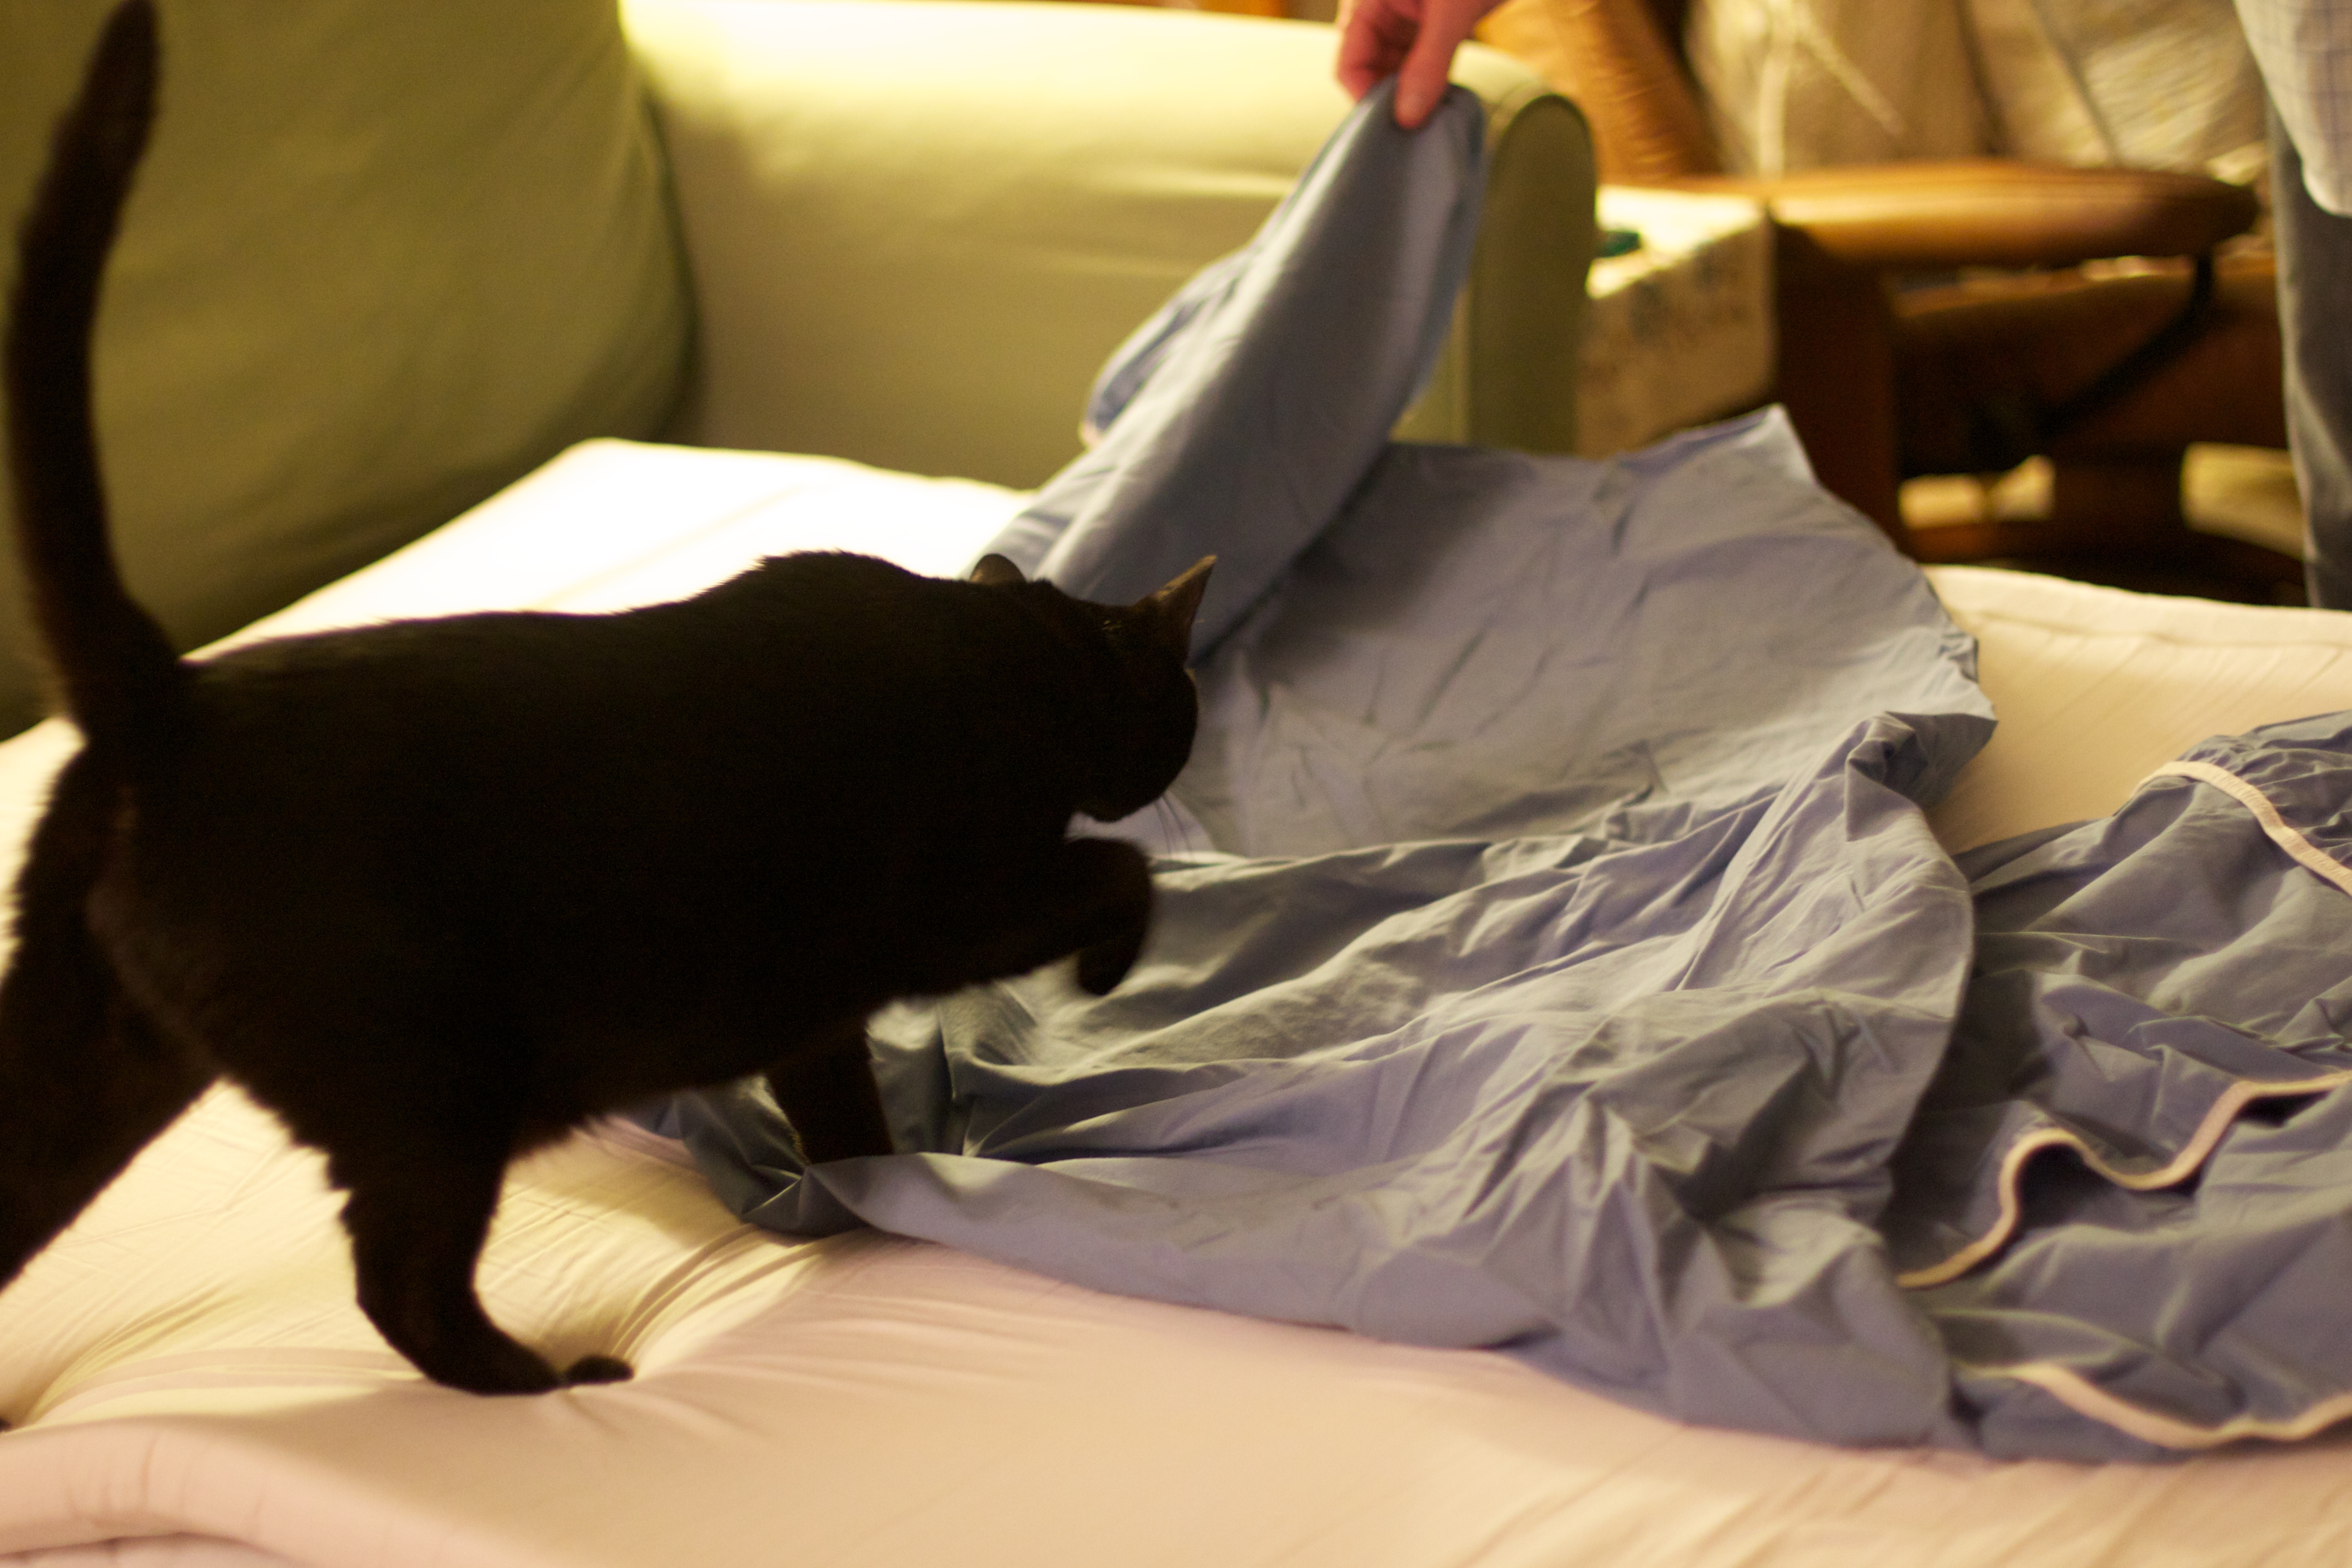
dog, cat, mammal, nap, sleep, odyssey, dog like mammal